The House That Jack Built: La Maison Que Jacques A Batie

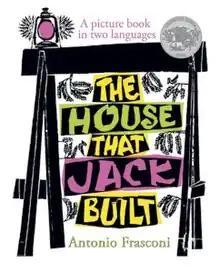

The House That Jack Built: La Maison Que Jacques A Batie is a 1958 picture book written and illustrated by Antonio Frasconi. The book tells the story of the nursery rhyme "This Is the House That Jack Built" in English and French. The book was a recipient of a 1959 Caldecott Honor for its illustrations.